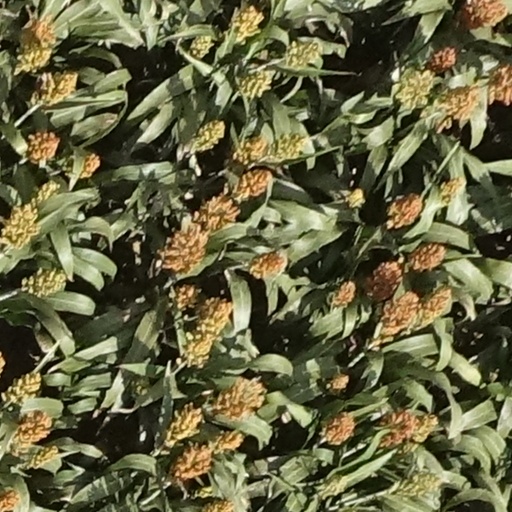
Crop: sorghum